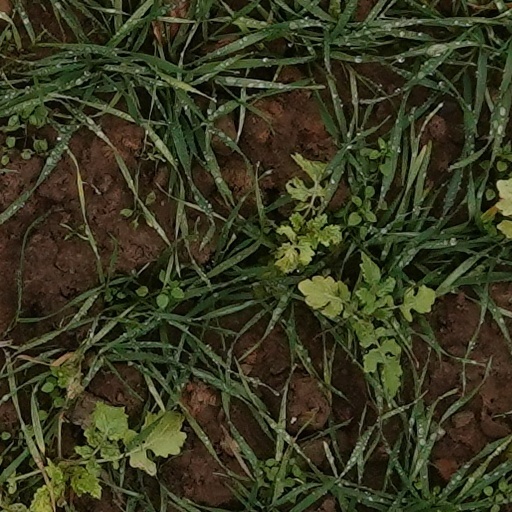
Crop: wheat